Hawaiian Vaccinium

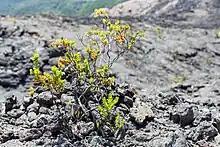
"Vaccinium reticulatum" thriving on lava flow

"Vaccinium reticulatum" is a rhizomatous, evergreen shrub, characterized by stiffly erect aerial shoots, often pubescent throughout. Leaves ovate at 1–3 cm long and wide and typically exhibit pubescent and/or serrate margins, but not always. Berries (9-14 mm in diameter) range in color from bright red, yellow, orange, purple or blue, while flower color ranges from red, yellow, yellow with red stripes, greenish yellow and varying in shape from urceolate to cylindrical. Flowers are typically 8–12 mm long. There is much variation in these characters, but they are not ubiquitous: specific morphotypes characterized by leaf anatomy are said to be restricted to specific islands, but this distribution has not yet been formally delimited.